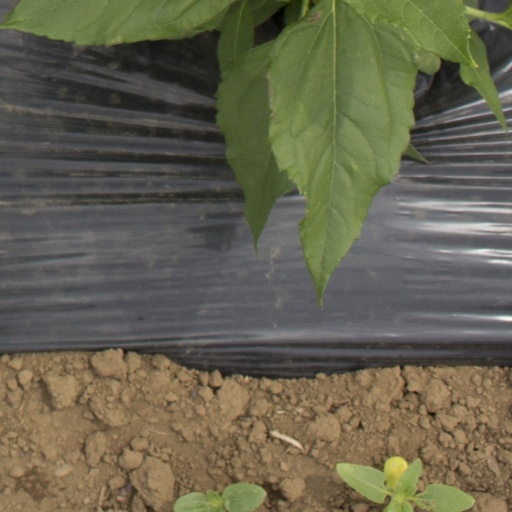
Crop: Jerusalem artichoke